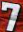
Number: 7